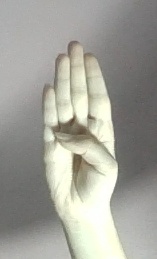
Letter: kaaf